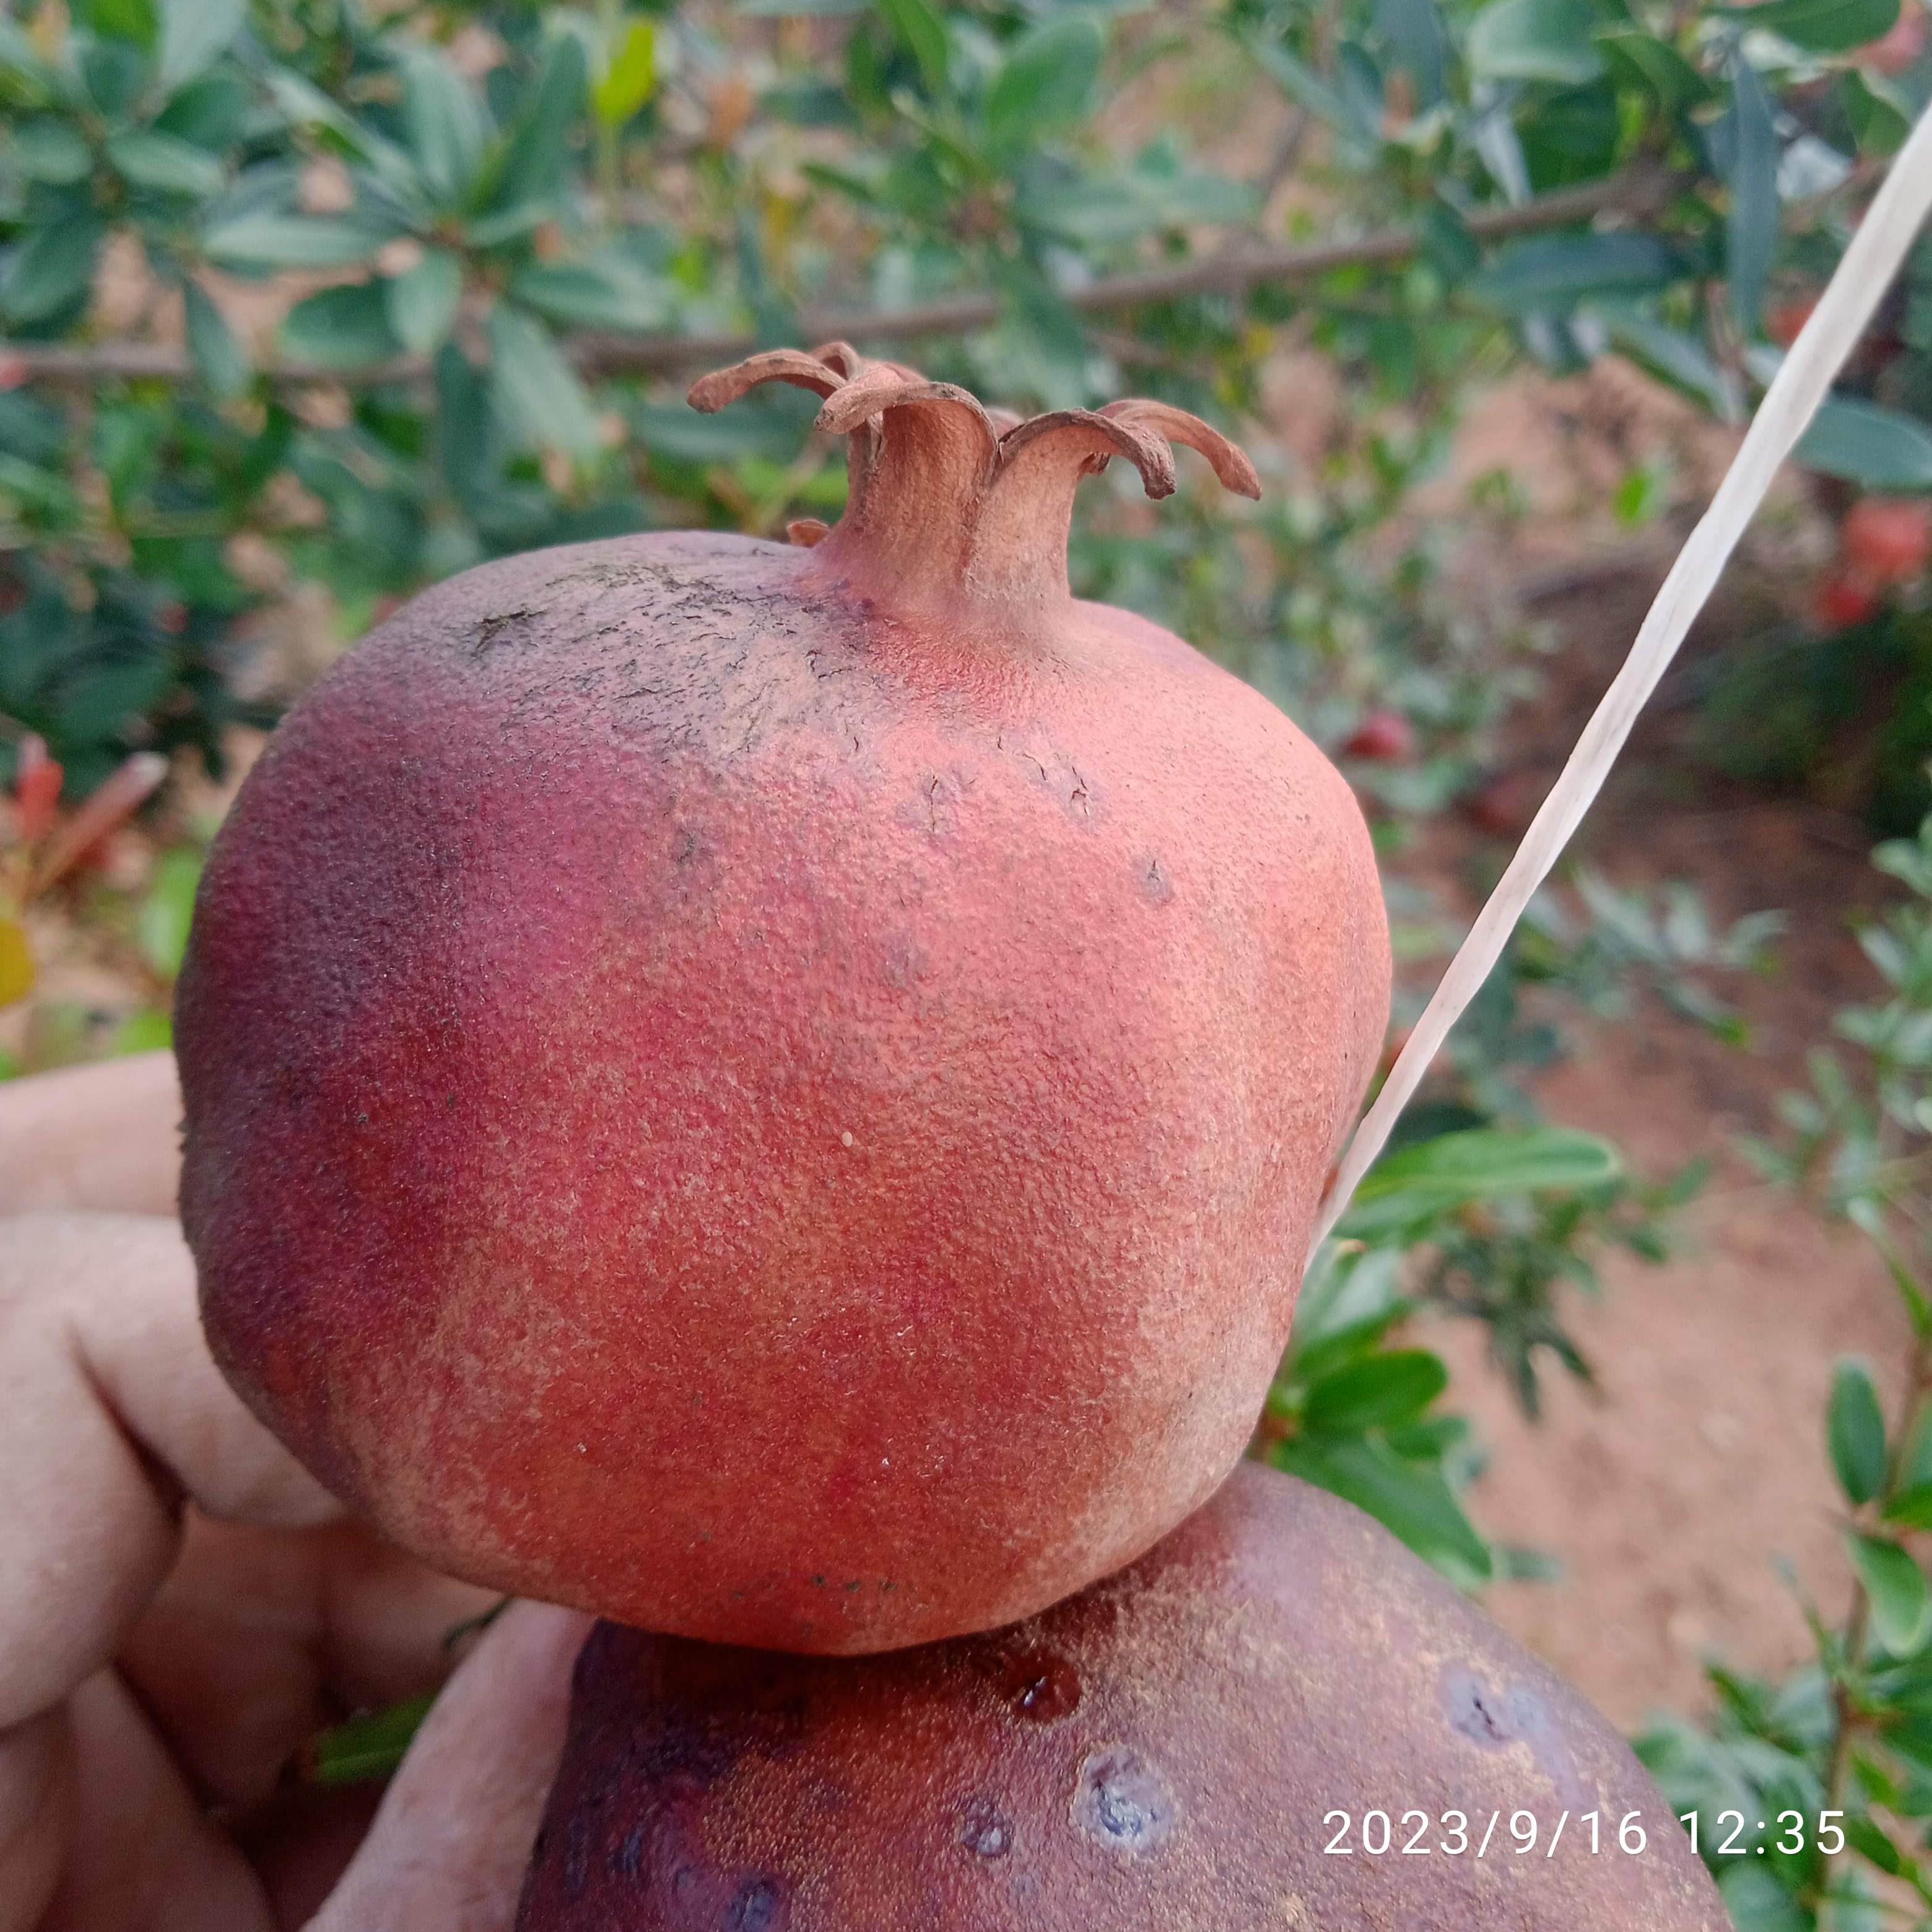
Label: Alternaria